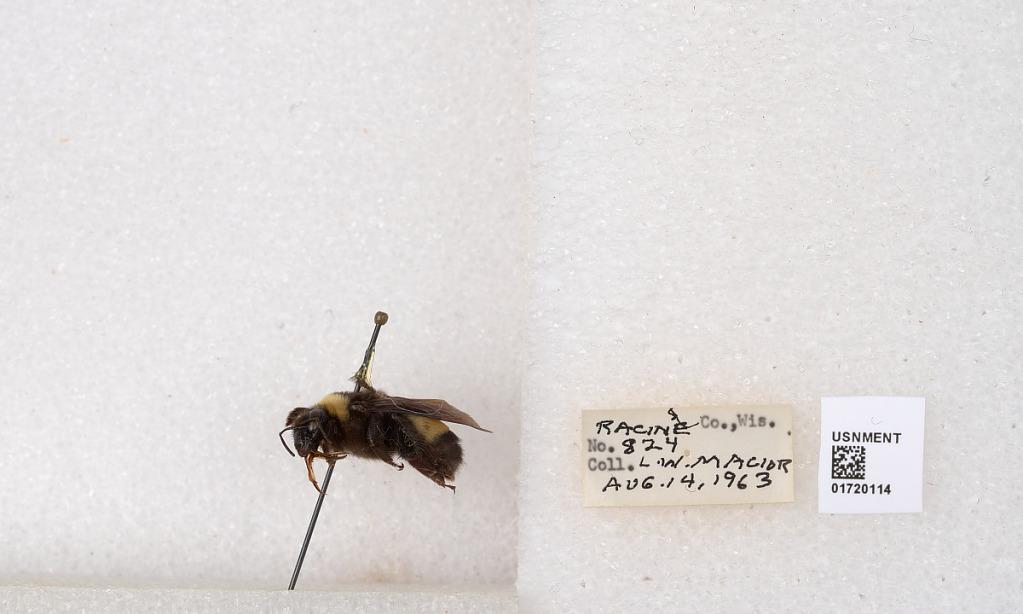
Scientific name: Bombus (Bombus) nevadensis auricormus
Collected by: L. Macior
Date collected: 1963-8-14
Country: United States
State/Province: Wisconsin
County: Racine
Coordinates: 42.7299, -87.8123